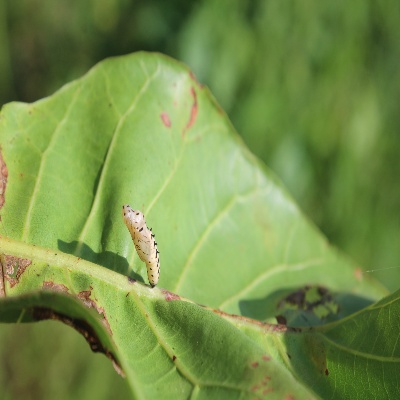
Crop: Cashew
Condition: leaf miner